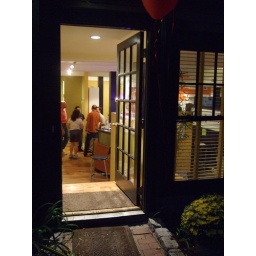
an open house at the Theater Offensive's new office digs in Cambridge. Such an awesome space for them!